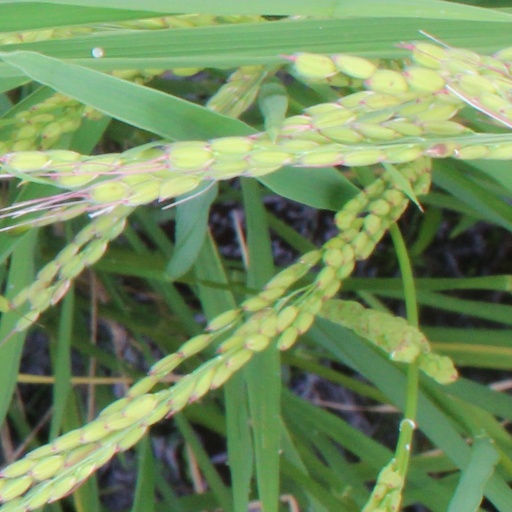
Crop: rice